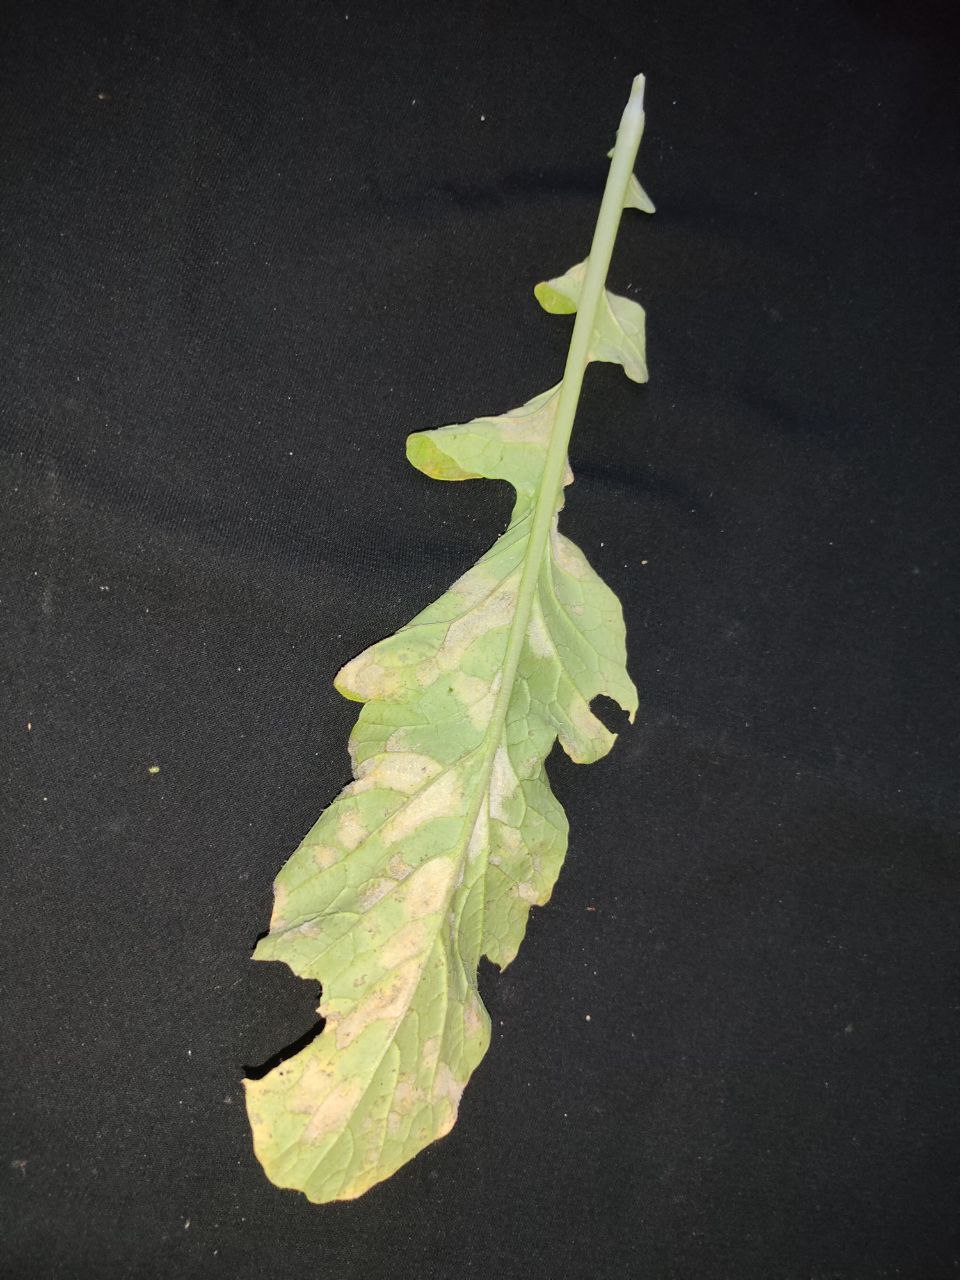
Label: Mosaic virus